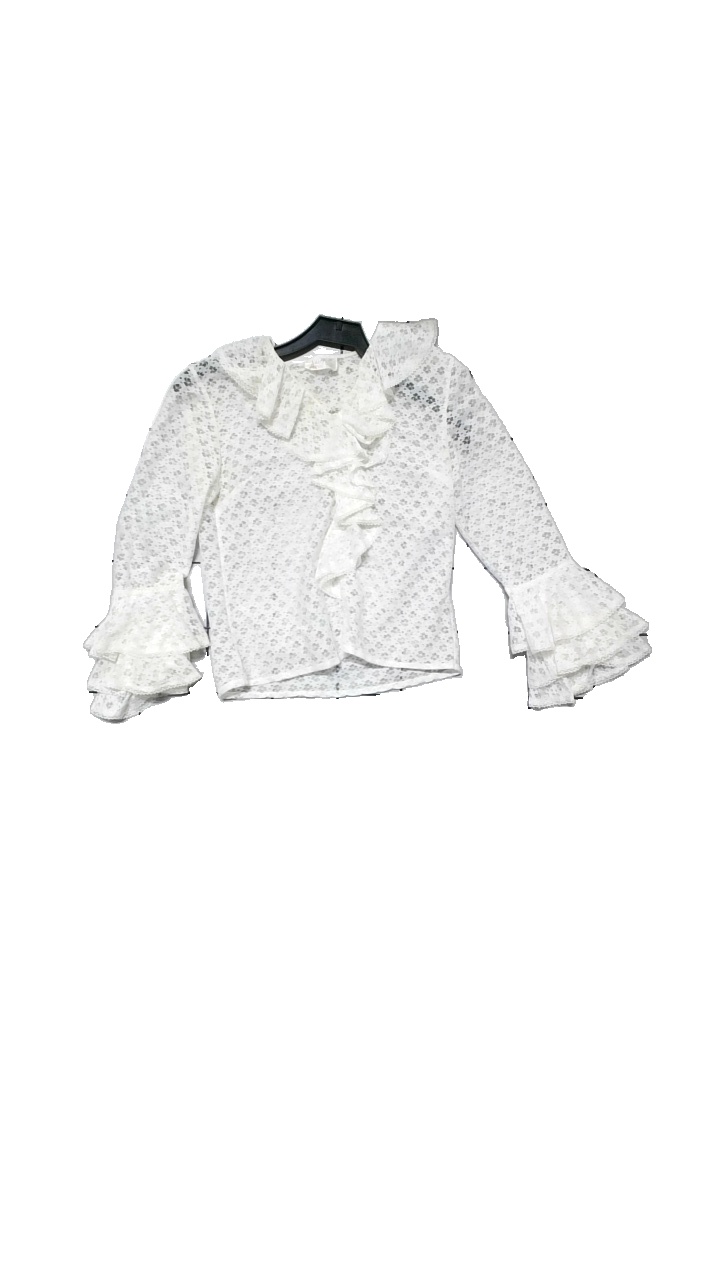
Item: Blouse (Ladies)
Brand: Lillygould
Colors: White
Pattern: Embroidered
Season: All
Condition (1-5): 4
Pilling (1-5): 4
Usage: Reuse
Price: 50-100